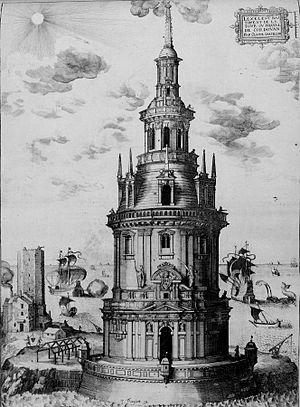
Le phare de Cordouan sous le règne d'Henri IV. Gravure de Claude Chastillon.
La pointe de Grave est un cap marquant l'extrémité septentrionale du Médoc et du département de la Gironde. C'est également la limite nord des Landes de Gascogne, de la Gascogne, de la forêt des Landes et de la côte d'Argent.
Claude Chastillon est un architecte, un ingénieur et un topographe au service du roi de France Henri IV. Né en 1559 ou 1560 à Châlons-en-Champagne, il meurt le 27 avril 1616 dans cette même ville. Il y est inhumé avec son épouse dans l'église Notre-Dame-en-Vaux.
Le phare de Cordouan est un phare situé à sept kilomètres en mer sur le plateau de Cordouan, à l'embouchure de l'estuaire de la Gironde, estuaire formé par la confluence de la Garonne et de la Dordogne, donnant dans l'océan Atlantique. Il éclaire et sécurise fortement la circulation dans les deux passes permettant l'accès à l'estuaire : la Grande passe de l'Ouest, balisée de nuit, qui longe le rivage nord depuis le banc de la Coubre, et la passe Sud, plus étroite, et qui n'est pas balisée la nuit.